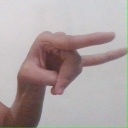
अक्षर: च